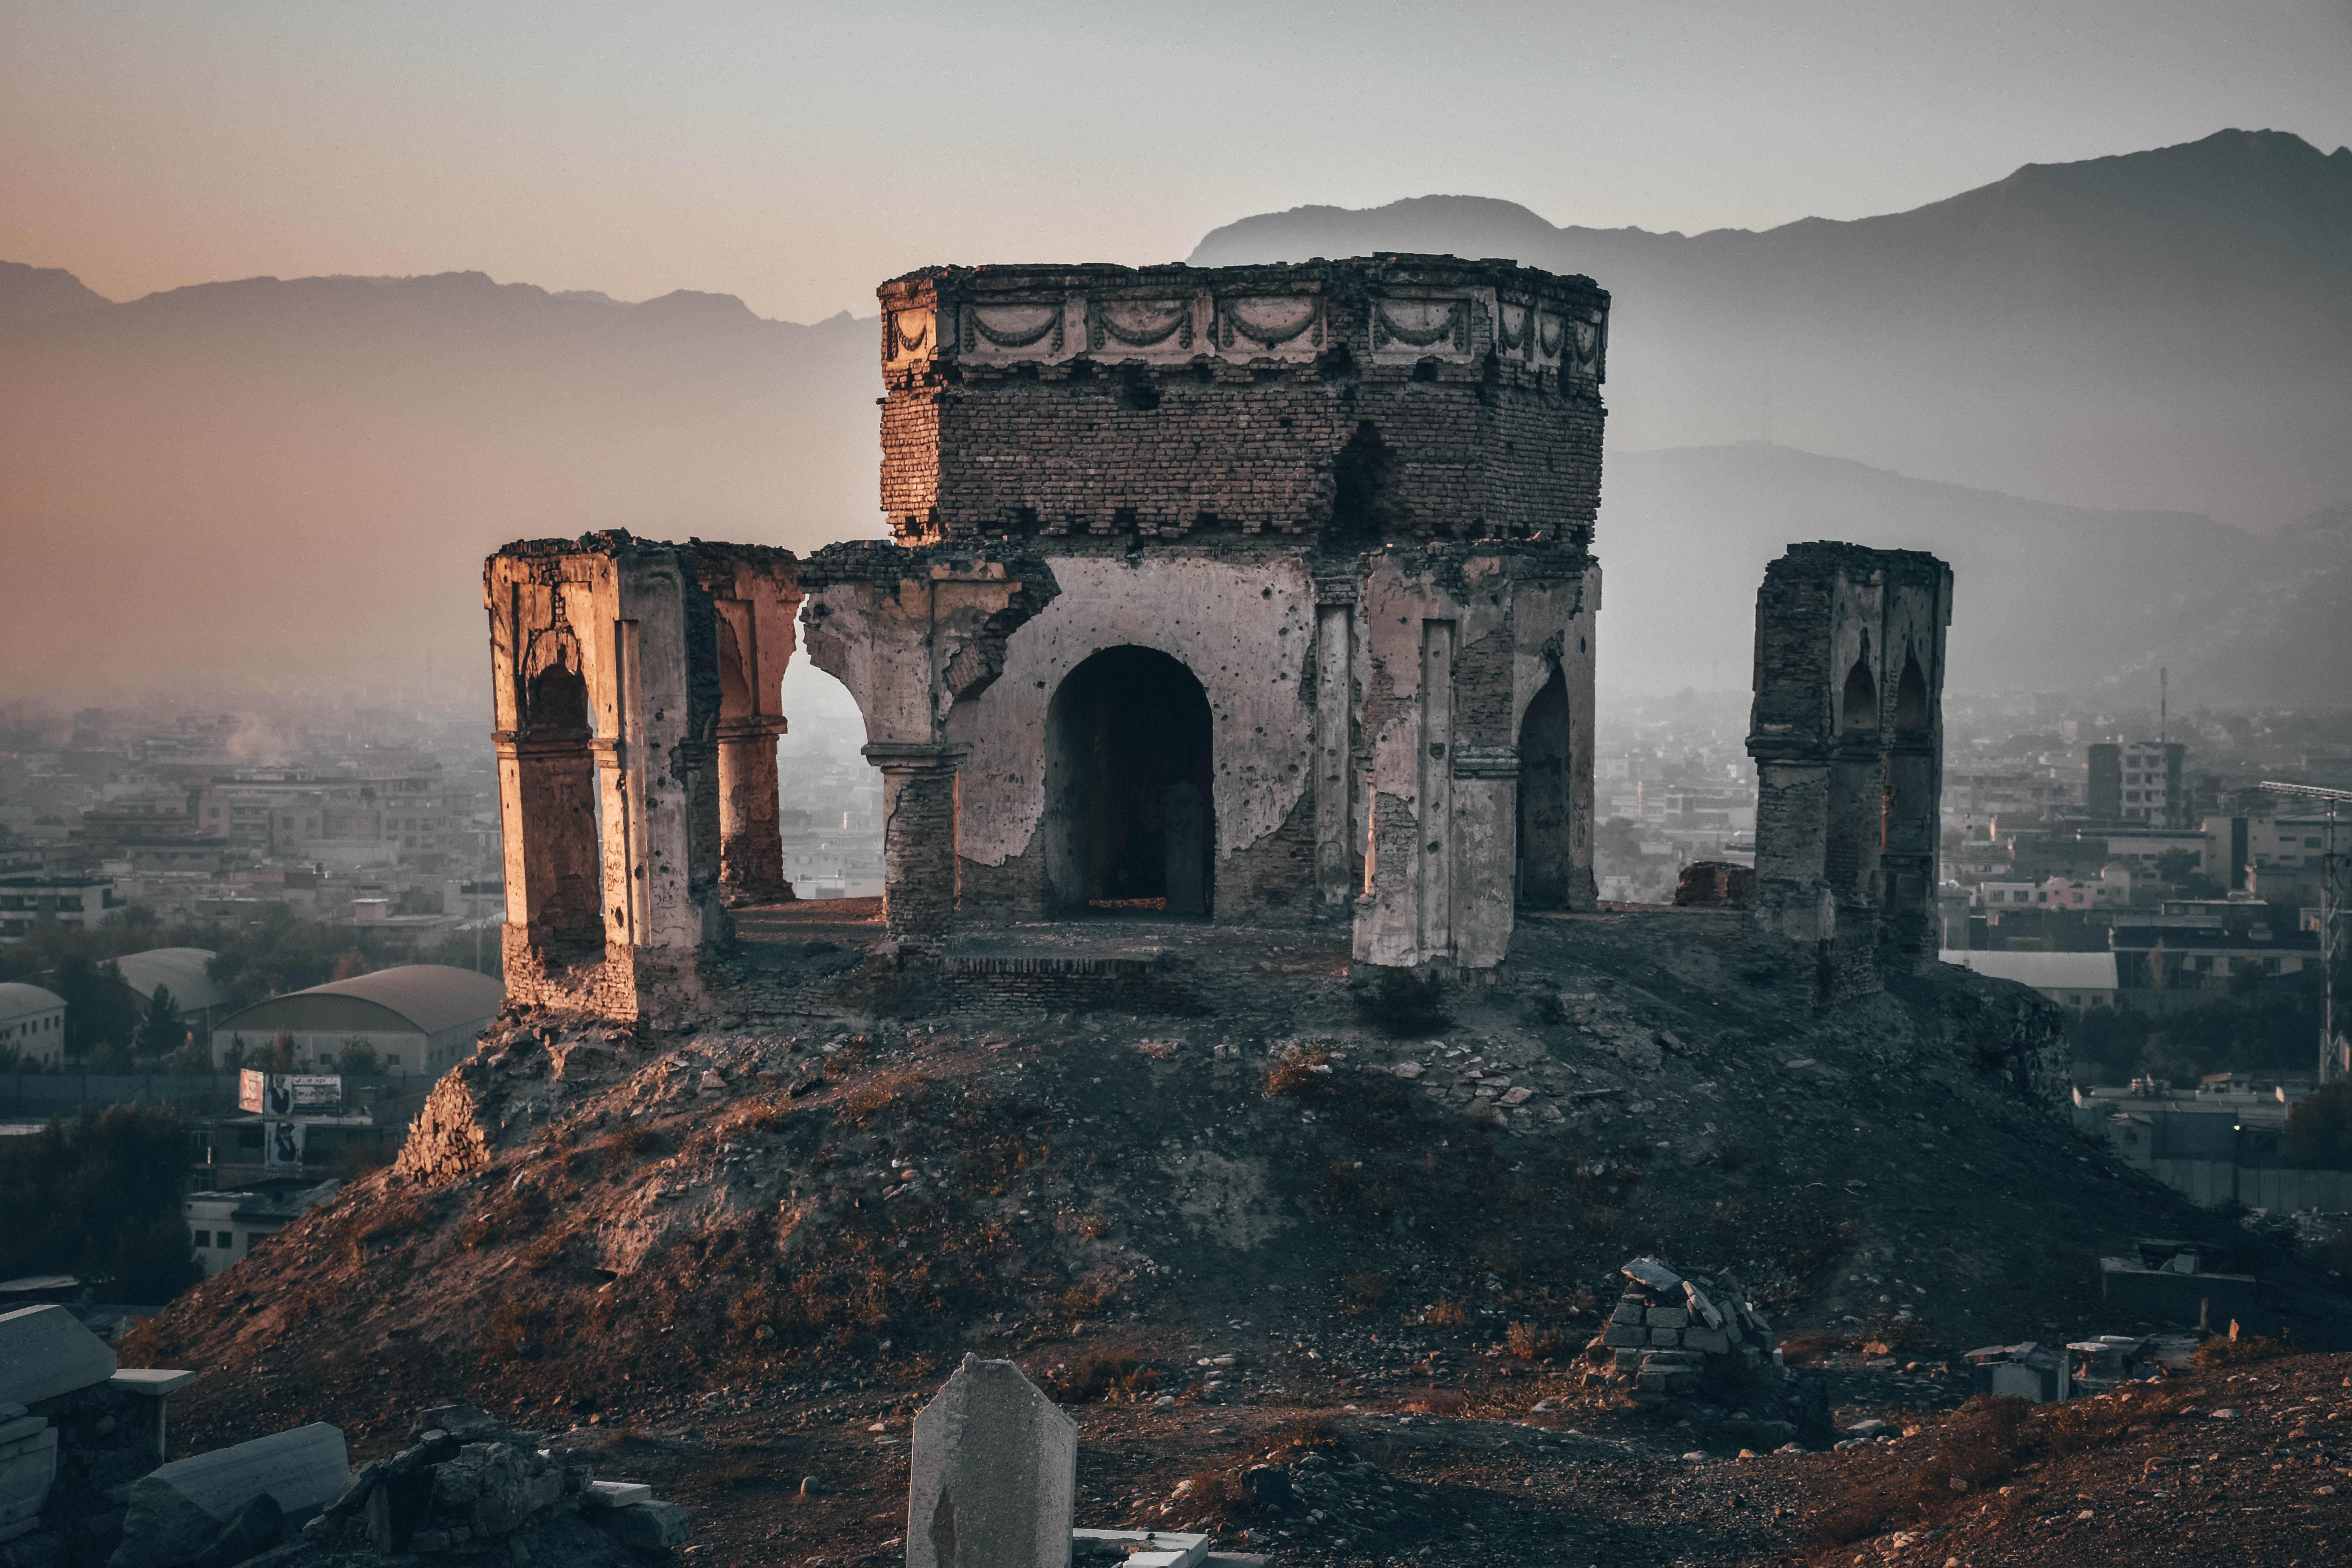
ruins, historic site, ancient history, landmark, sky, archaeological site, fortification, history, morning, arch, building, rock, tourism, mountain, landscape